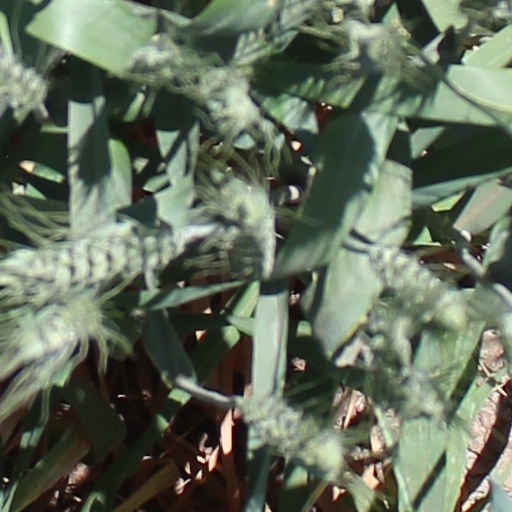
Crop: wheat